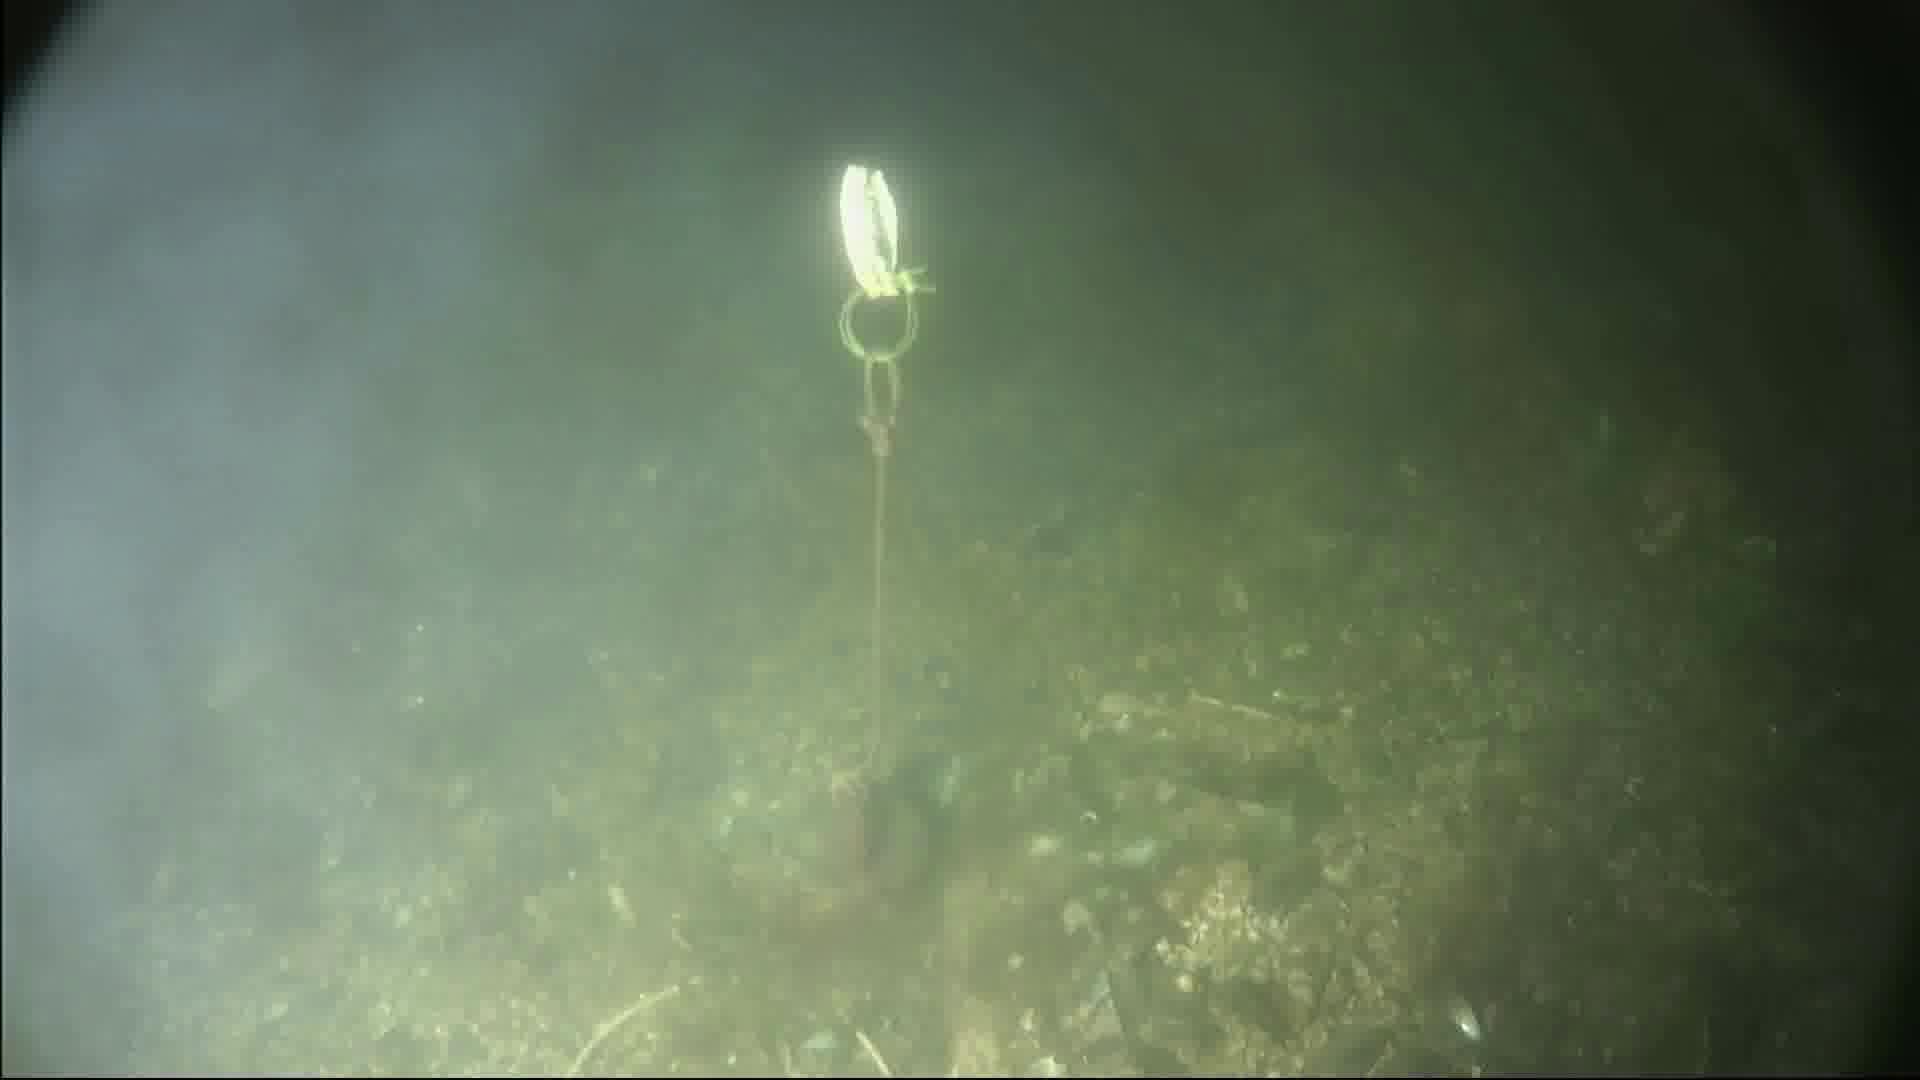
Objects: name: fish